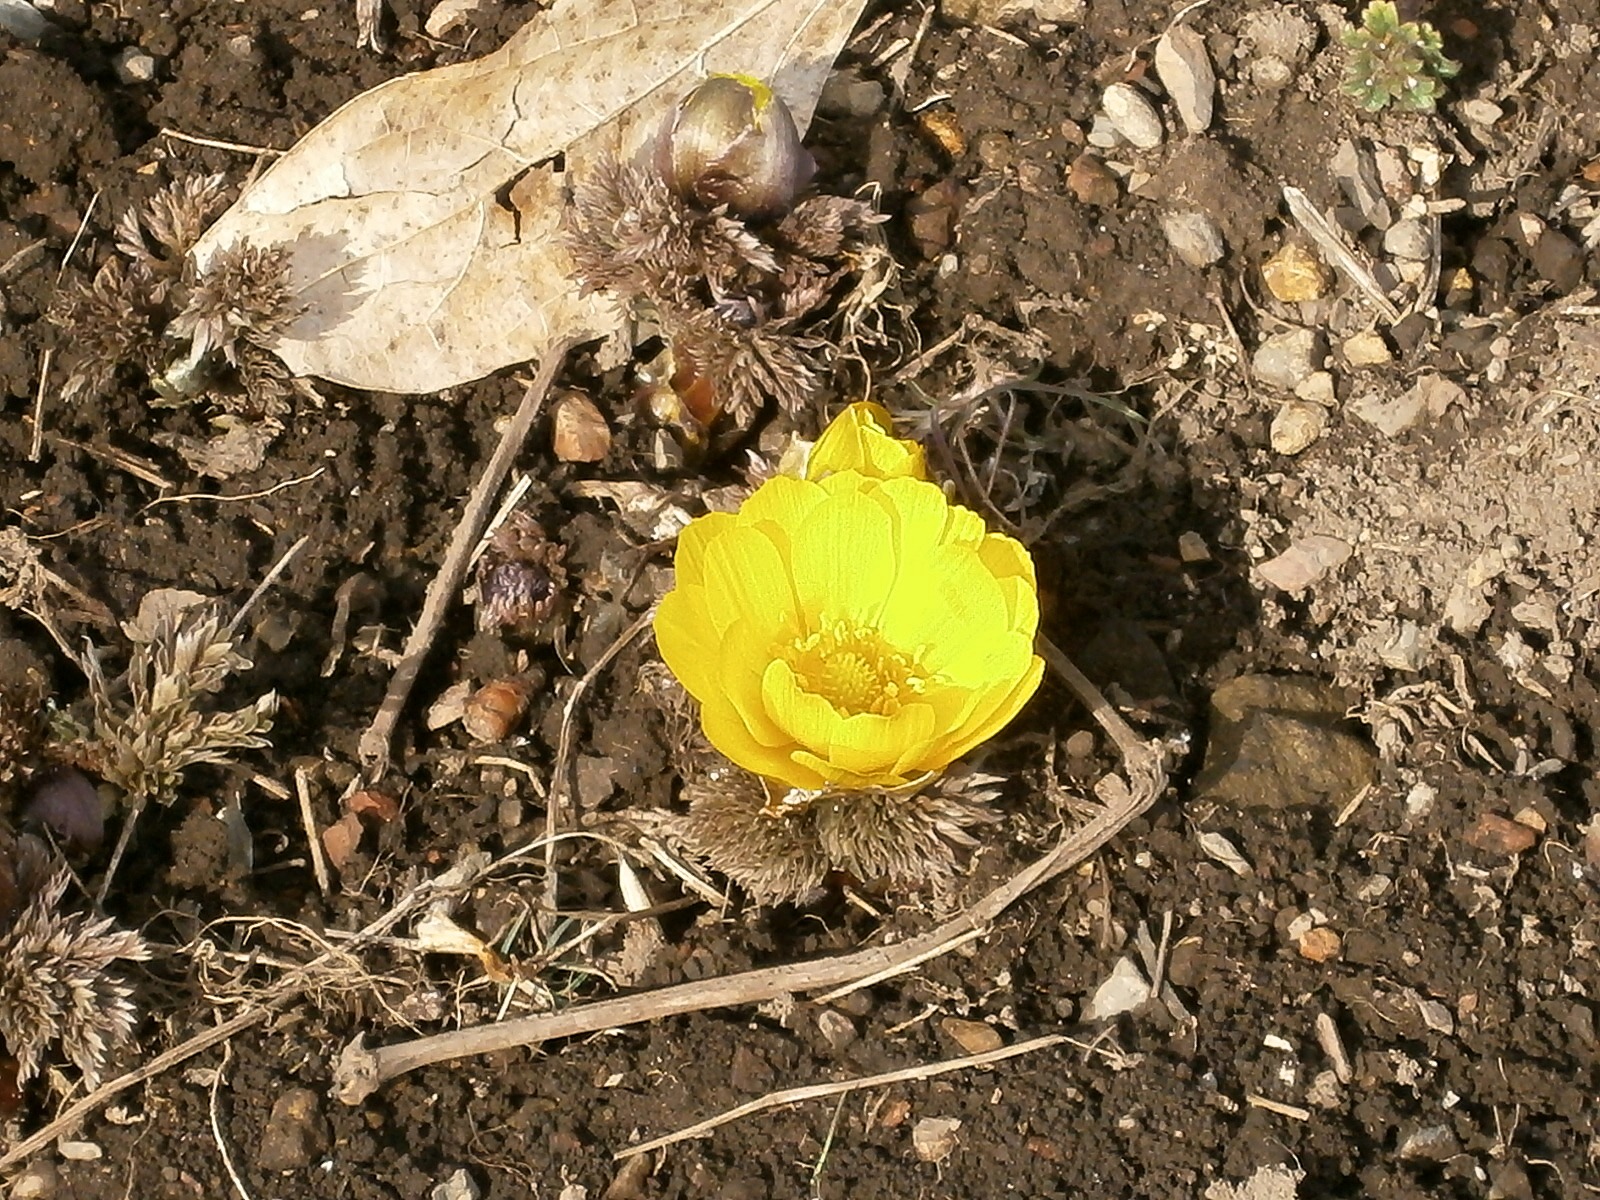
nature, plant, leaf, flower, produce, autumn, soil, botany, yellow, flora, fauna, wildflower, flowers, woodland, macro photography, flowering plant, winter flowers, land plant, far east amur adonis, amur adonis